Tourism in Ecuador

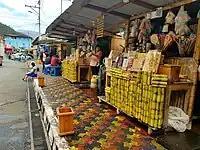
Street vendors in Baños

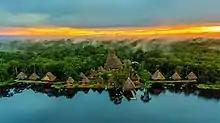
Napo Wildlife Center in the Yasuní National Park

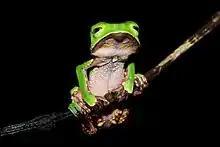
White-lined leaf frog in the Yasuní National Park

Baños de Agua Santa is famous for being one of the cities that most attracts tourists in the Ecuador, is at 3 hours south of Quito. Is strategically located in the center of Ecuador, between the Andes and the Ecuadorian Amazon, has a wet mild spring weather throughout the year, with an average temperature of 18 °C, is at an altitude of 1,820 m on the slopes of Tungurahua volcano. The WWF gave the nominative at Baños "A Gift to the Earth". It is Ecuador's "outdoors capital" with some 15 activities and attractions. Situated between Sangay and Llangantes national parks,